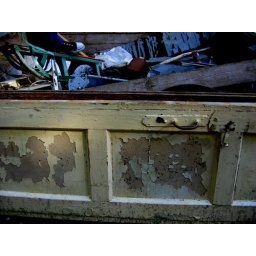
in the yard in the city centre. this door belongs to a ruined building in that yard.